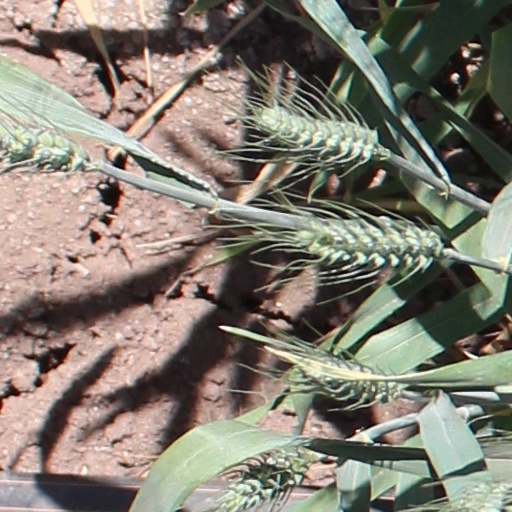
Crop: wheat